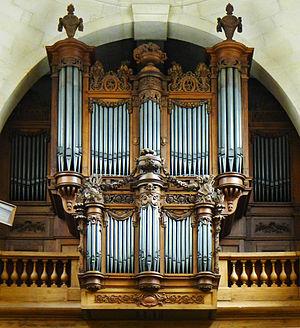
Église Saint-Jacques-du-Haut-Pas (orgue de tribune) - Paris V
Claude-François Clicquot était un facteur d'orgues français, fils du célèbre François-Henri Clicquot. Pendant et après la Révolution française, il a pu sauver de nombreux orgues à Paris et en province.
Cette liste prend en compte les orgues de Paris classés uniquement, au titre objet ou immeuble, que ce soit pour leur buffet ou leur partie instrumentale et répertoriés dans la base Palissy des Monuments historiques de France. La section Reprises recense les modifications les plus importantes. Dans certains cas le classement du buffet intègre également la tribune. À défaut de précision, le classement est réputé acquis au titre objet mais les initiales I.D. signifient au titre Immeuble par Destination et I. au titre Immeuble.
L'église Saint-Jacques-du-Haut-Pas est une église catholique parisienne située dans le 5ᵉ arrondissement au 252, rue Saint-Jacques et à l'angle de la rue de l'Abbé-de-l'Épée.